Ada Ferrar

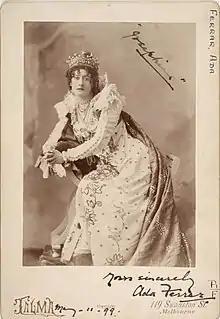
Ada Ferrar as Josephine in "A Royal Divorce" (1899)

Ada Ferrar (1 June 1864 – 8 January 1951) was a British actress of the late Victorian and Edwardian eras.